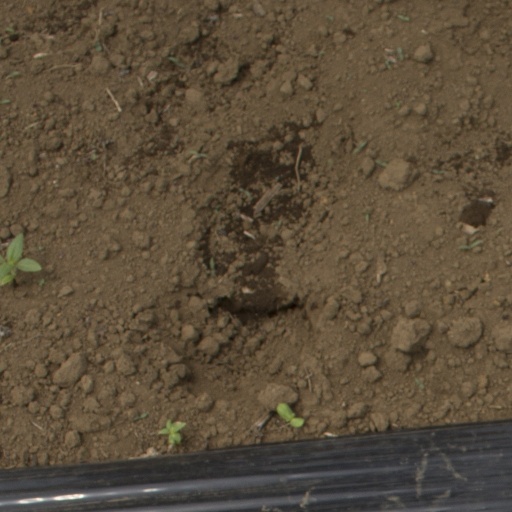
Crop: Jerusalem artichoke